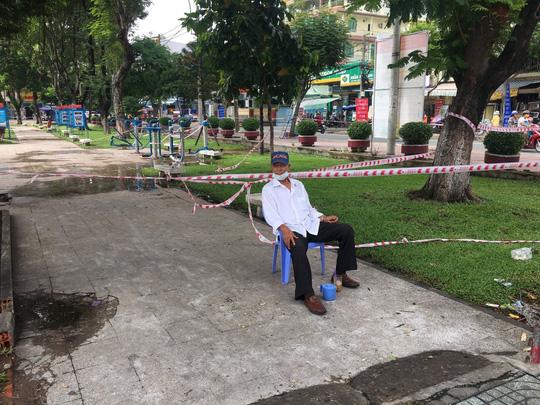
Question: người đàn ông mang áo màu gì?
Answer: mang áo màu trắng